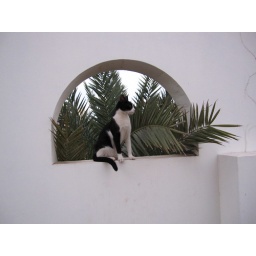
Dommie sitting in the window of the date garden